Nondualism

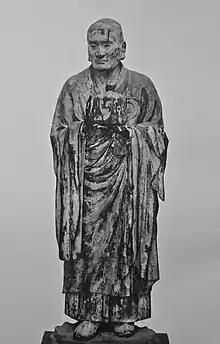
Asaṅga (fl. 4th century C.E.), a Mahayana scholar who wrote numerous works which discuss the Yogacara view and practice

In the Mahayana tradition of Yogācāra (Skt; "yoga practice"), "adyava" (Tibetan: "gnyis med") refers to overcoming the conceptual and perceptual dichotomies of cognizer and cognized, or subject and object. The concept of "adyava" in Yogācāra is an epistemological stance on the nature of experience and knowledge, as well as a phenomenological exposition of yogic cognitive transformation. Early Buddhism schools such as Sarvastivada and Sautrāntika, that thrived through the early centuries of the common era, postulated a dualism ("dvaya)" between the mental activity of grasping ("grāhaka", "cognition", "subjectivity") and that which is grasped ("grāhya", "cognitum", intentional object). Yogacara postulates that this dualistic relationship is a false illusion or superimposition ("samaropa").